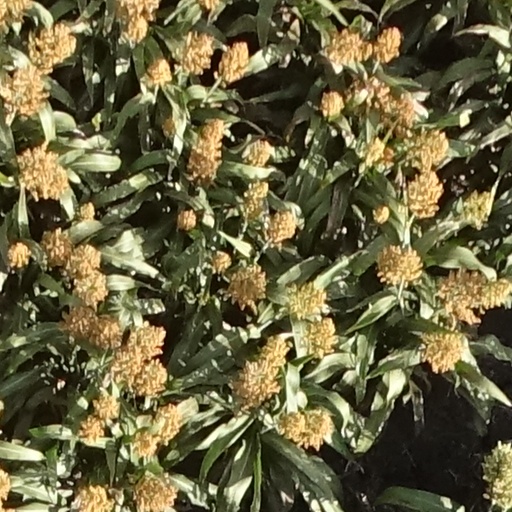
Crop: sorghum